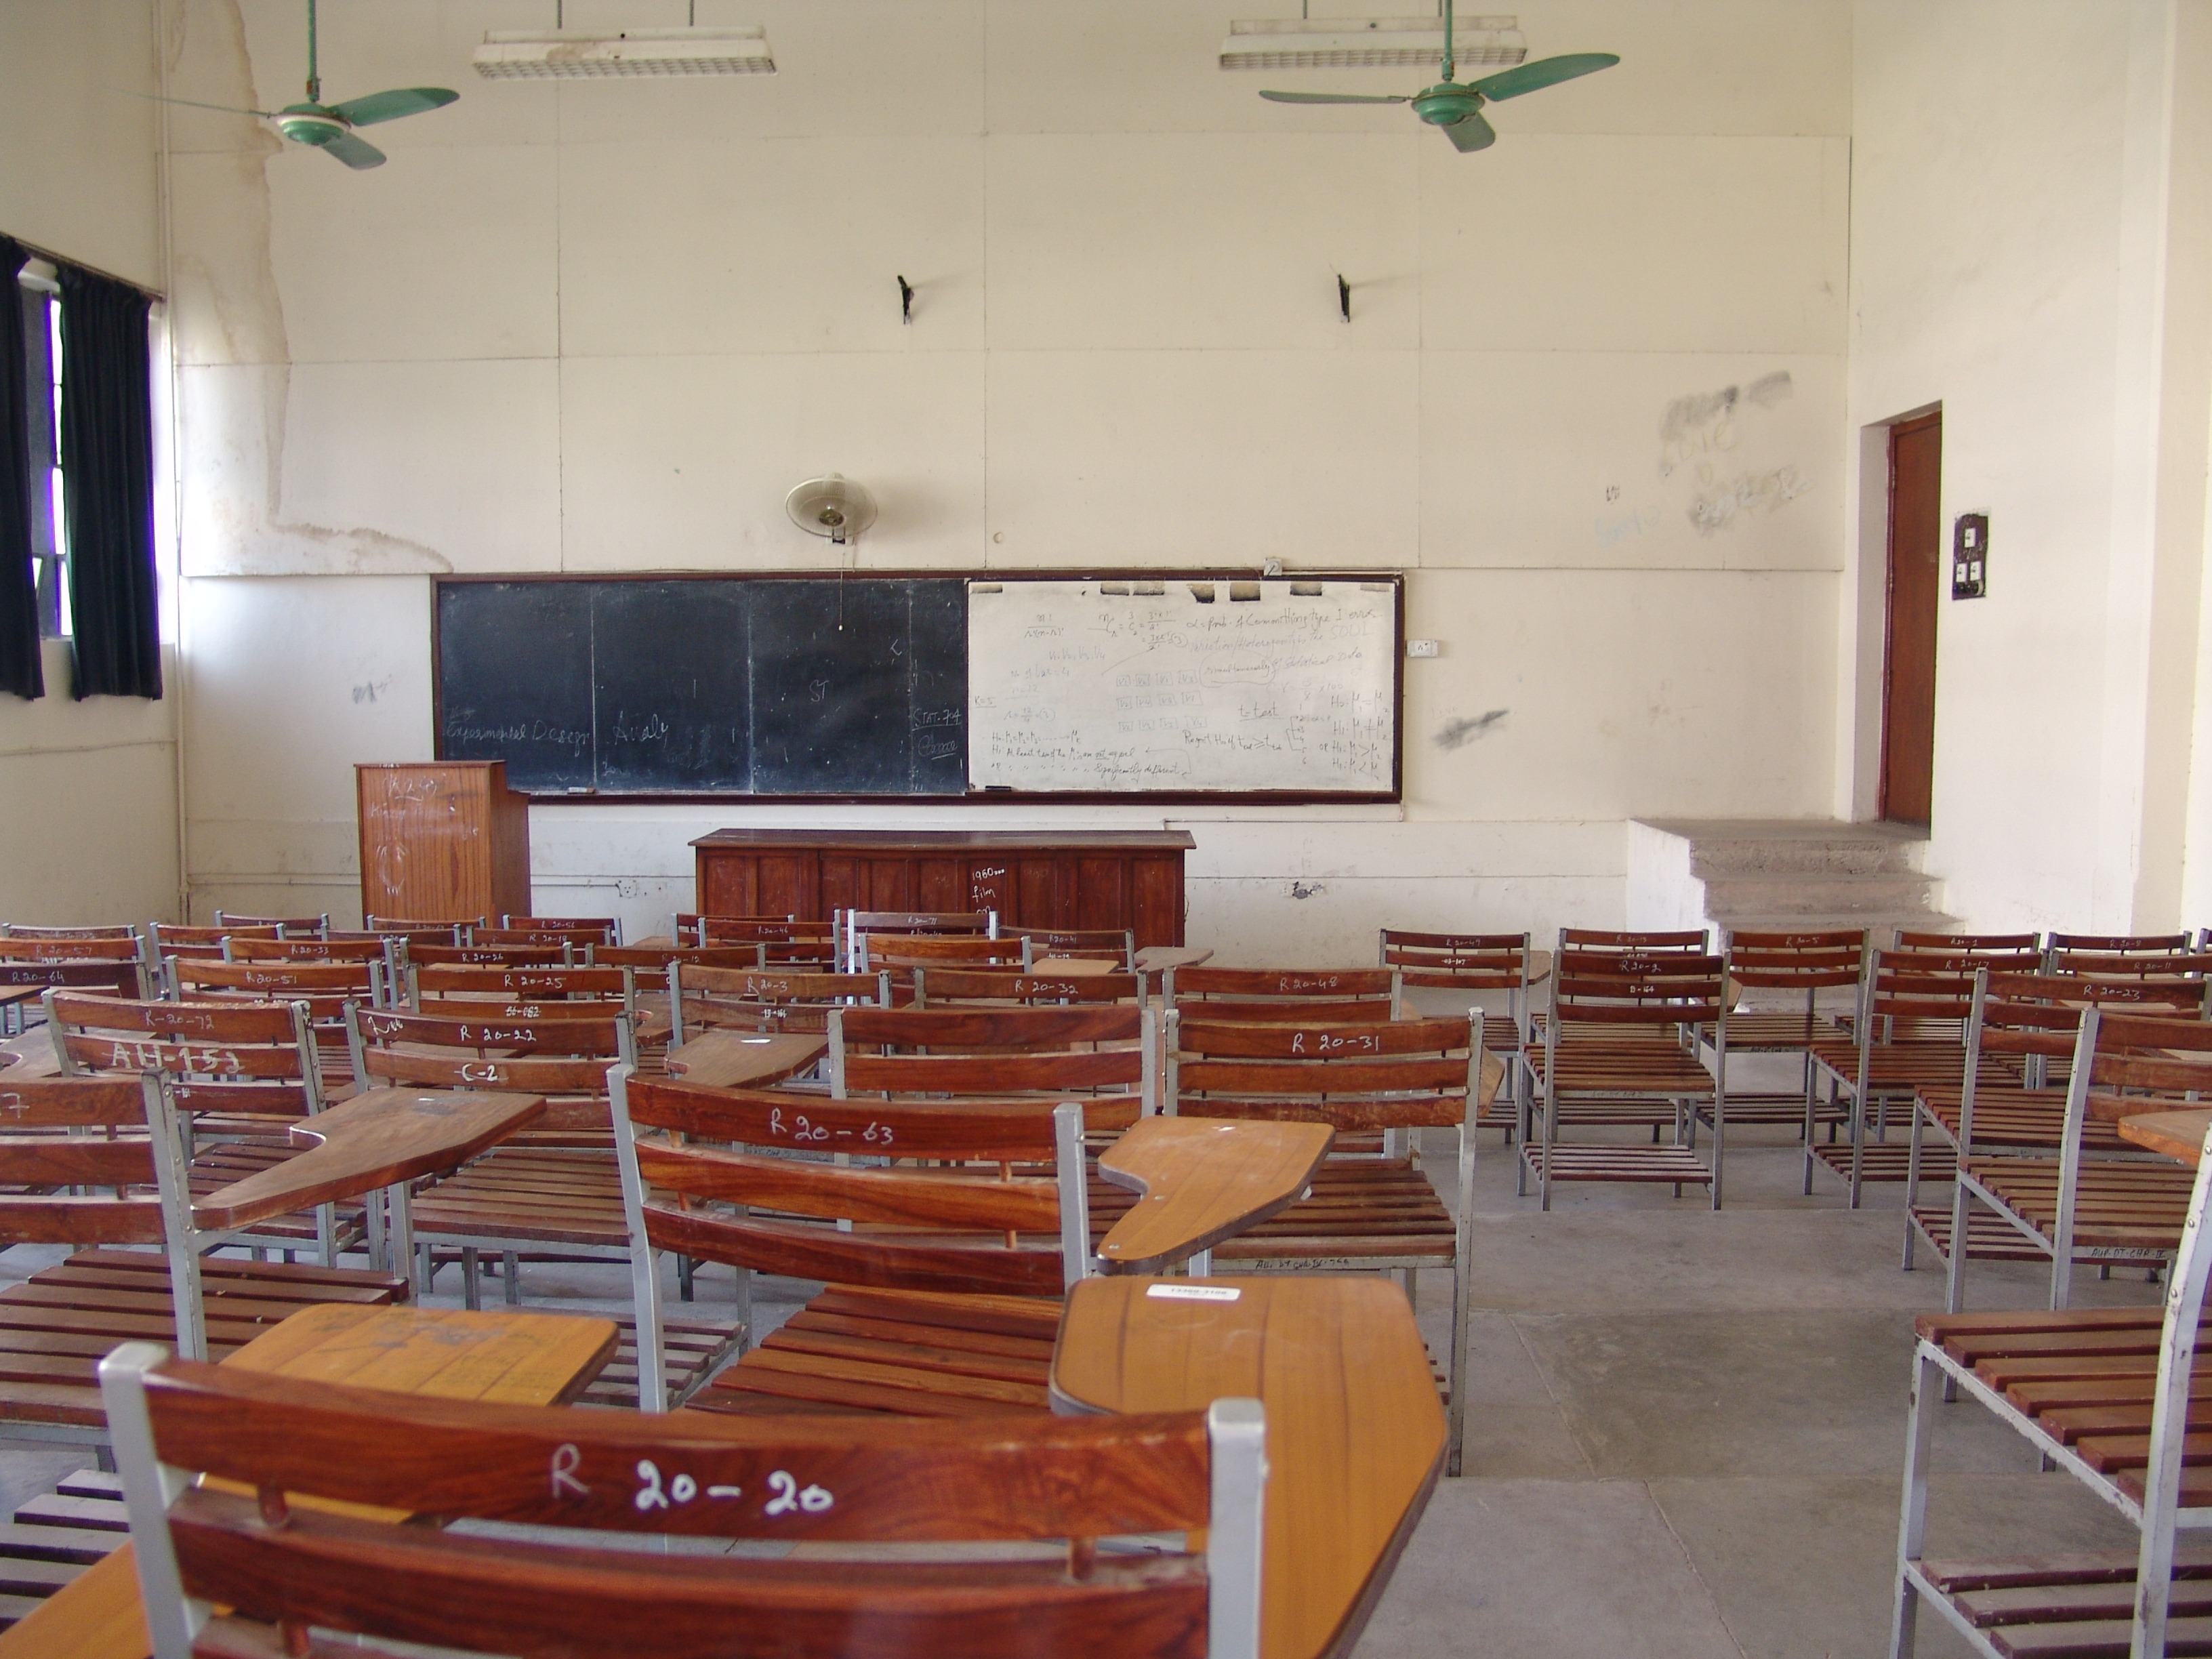
board, auditorium, chair, window, building, restaurant, black, room, fan, classroom, interior design, chairs, windows, class room, window frames, black board, conference hall